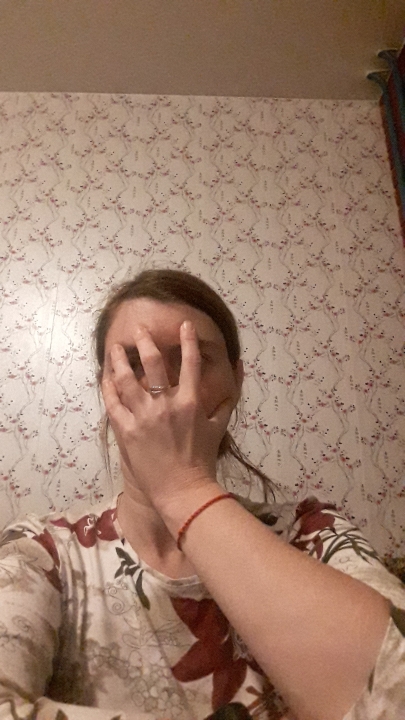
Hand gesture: no_gesture